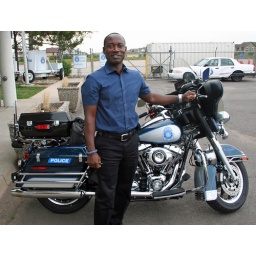
This motorcycle has ruined more people's day than any other bike in Denver.